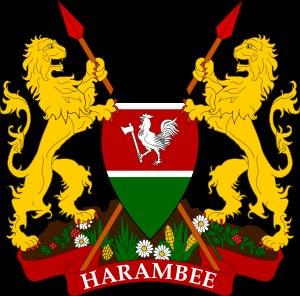
Harambee est un terme pouvant désigner: